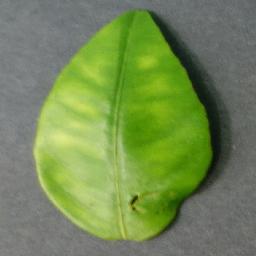
Label: Orange___Haunglongbing_(Citrus_greening)